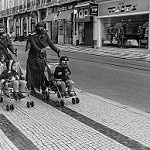
Label: street